Jedynak

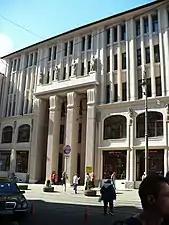
View of main facade from Gdańsk Street

The building was erected in modernist style, alluding to the style of department stores constructed in the German Empire or Paris.